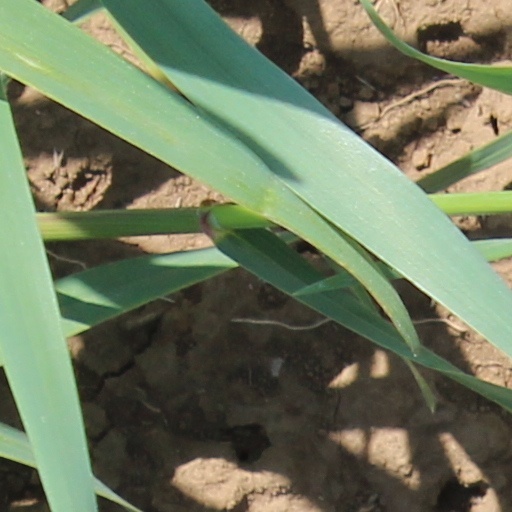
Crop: wheat